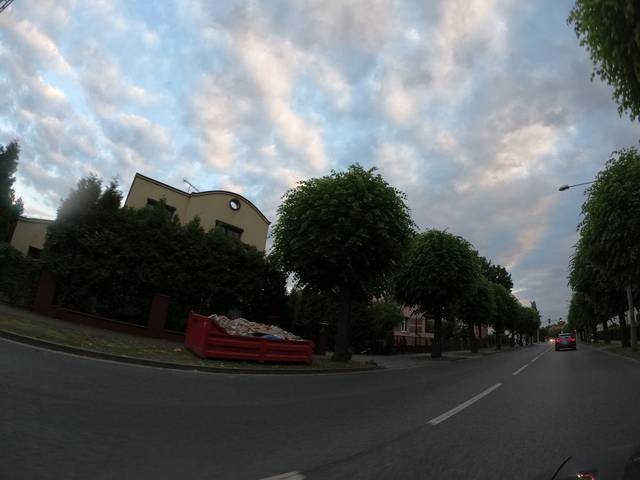
Region: Poland
Coordinates: 53.495, 18.769